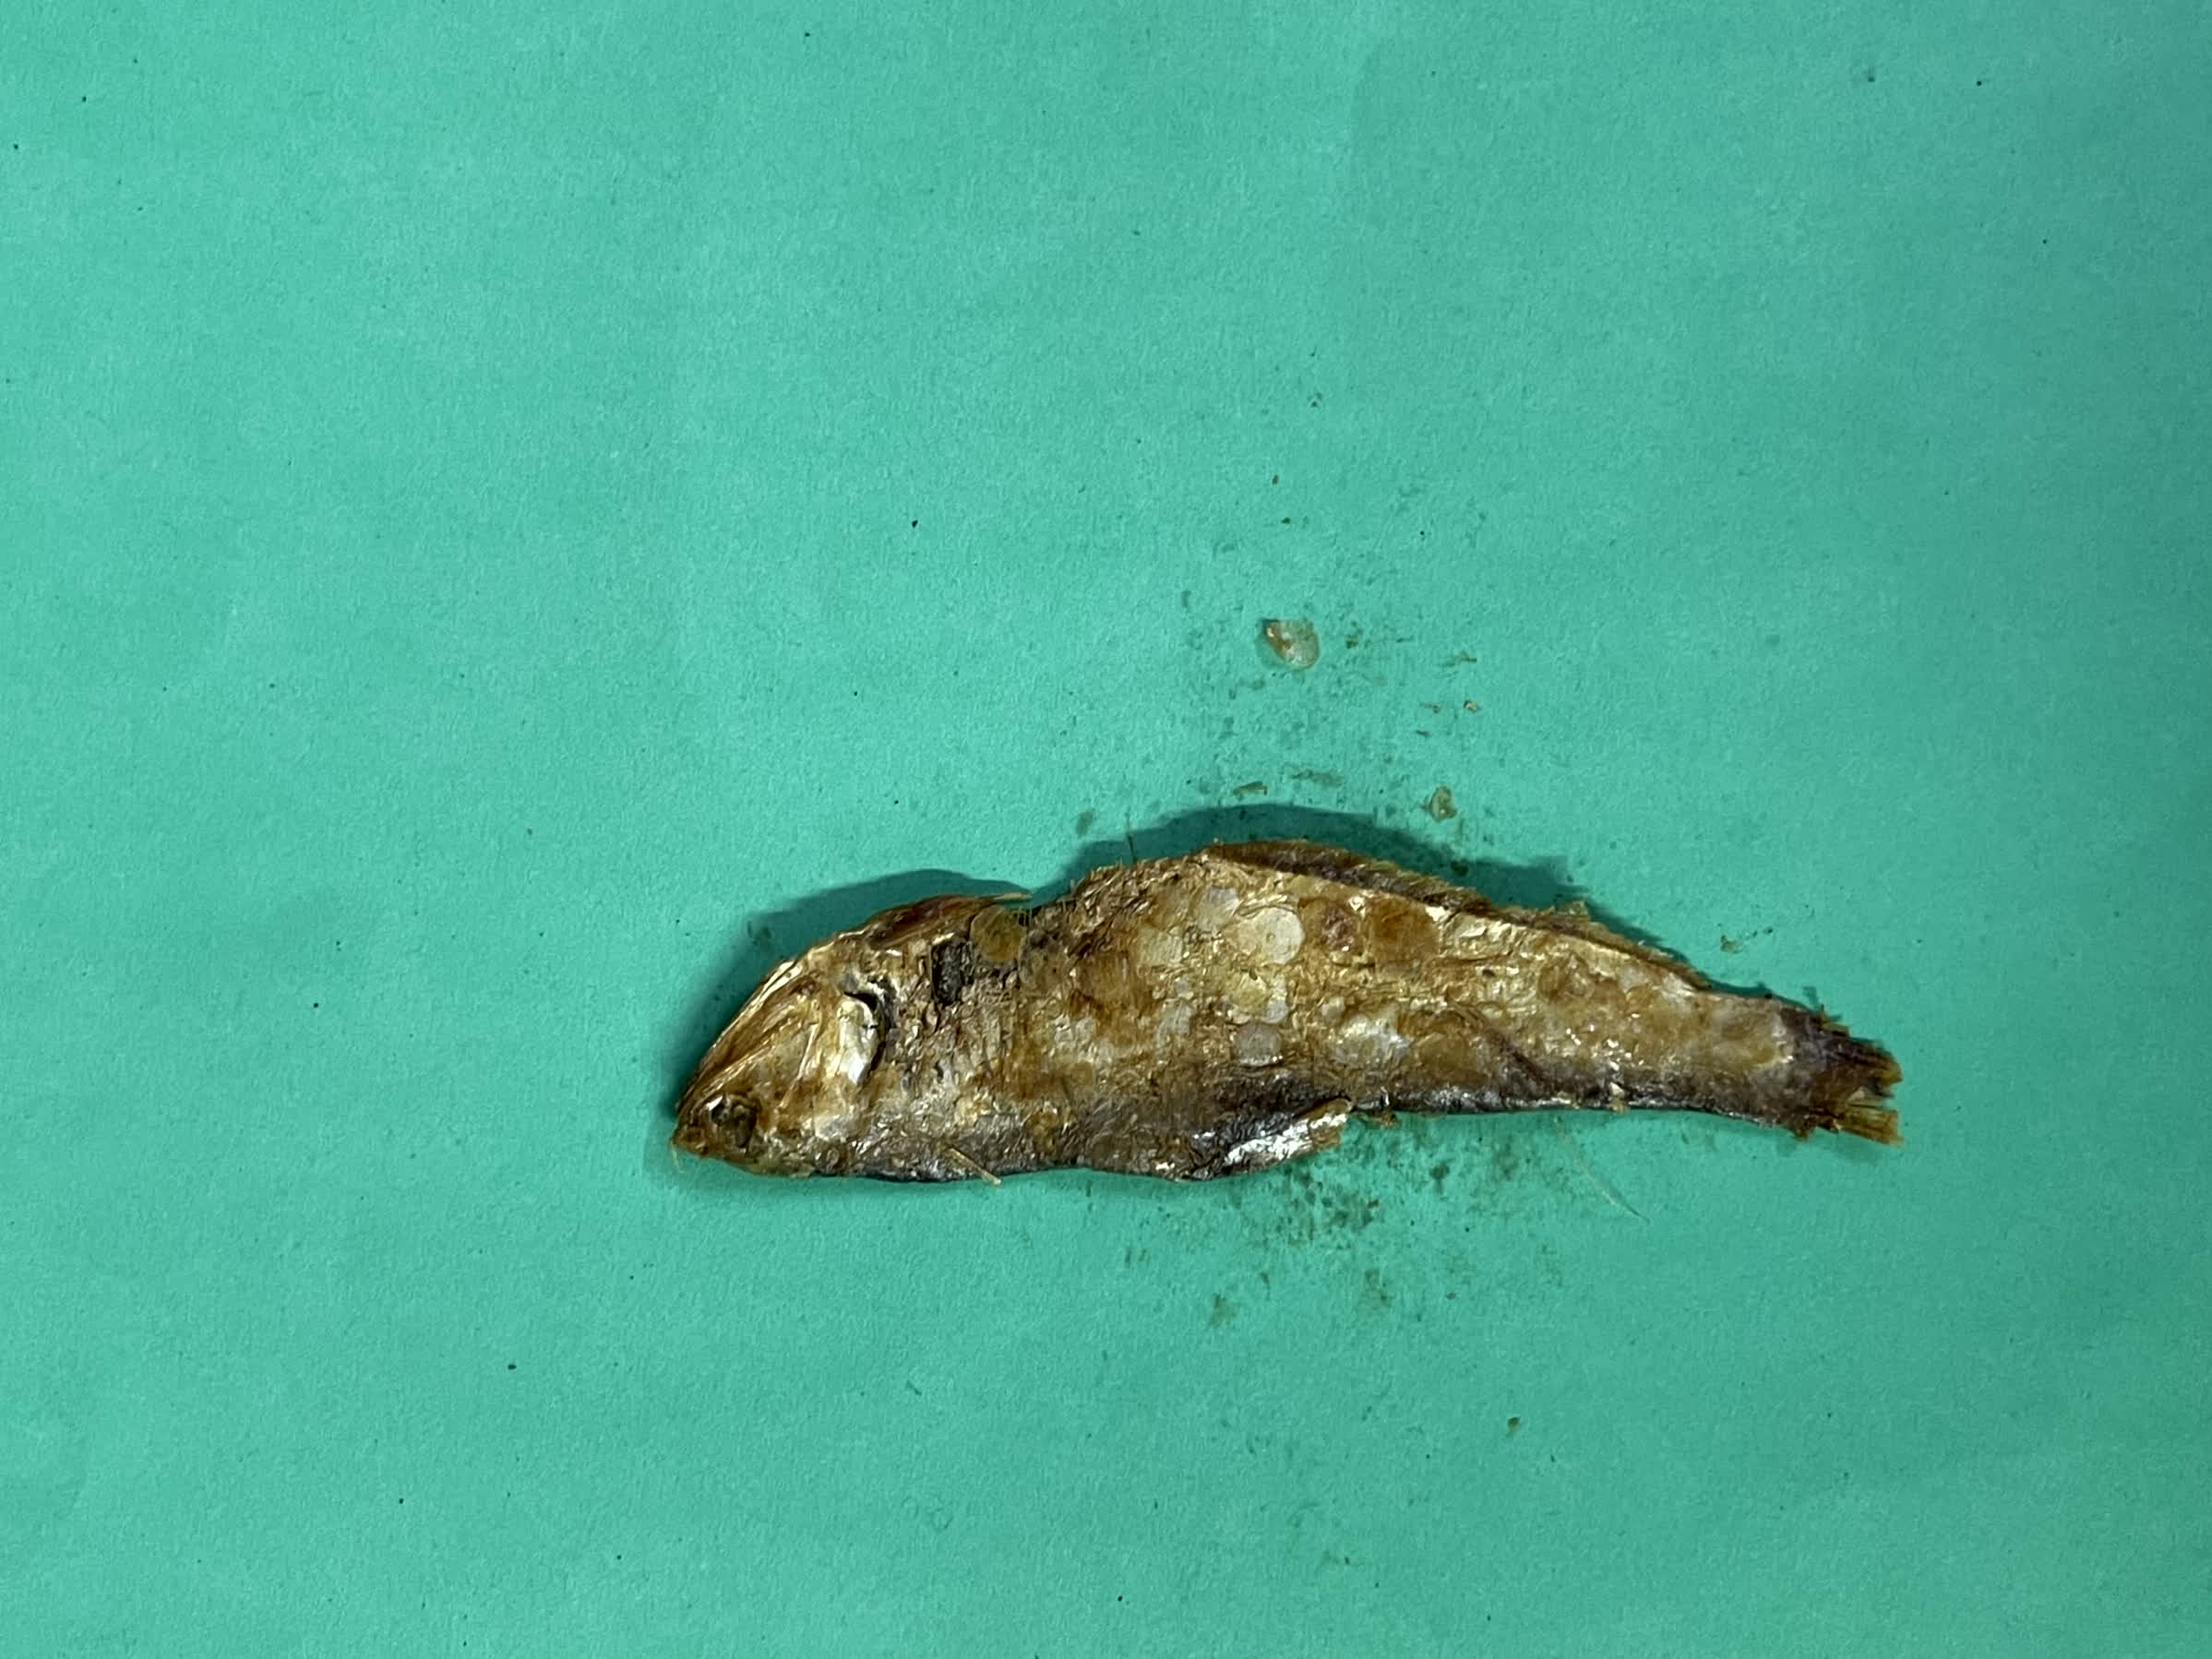
Species: Bashpata